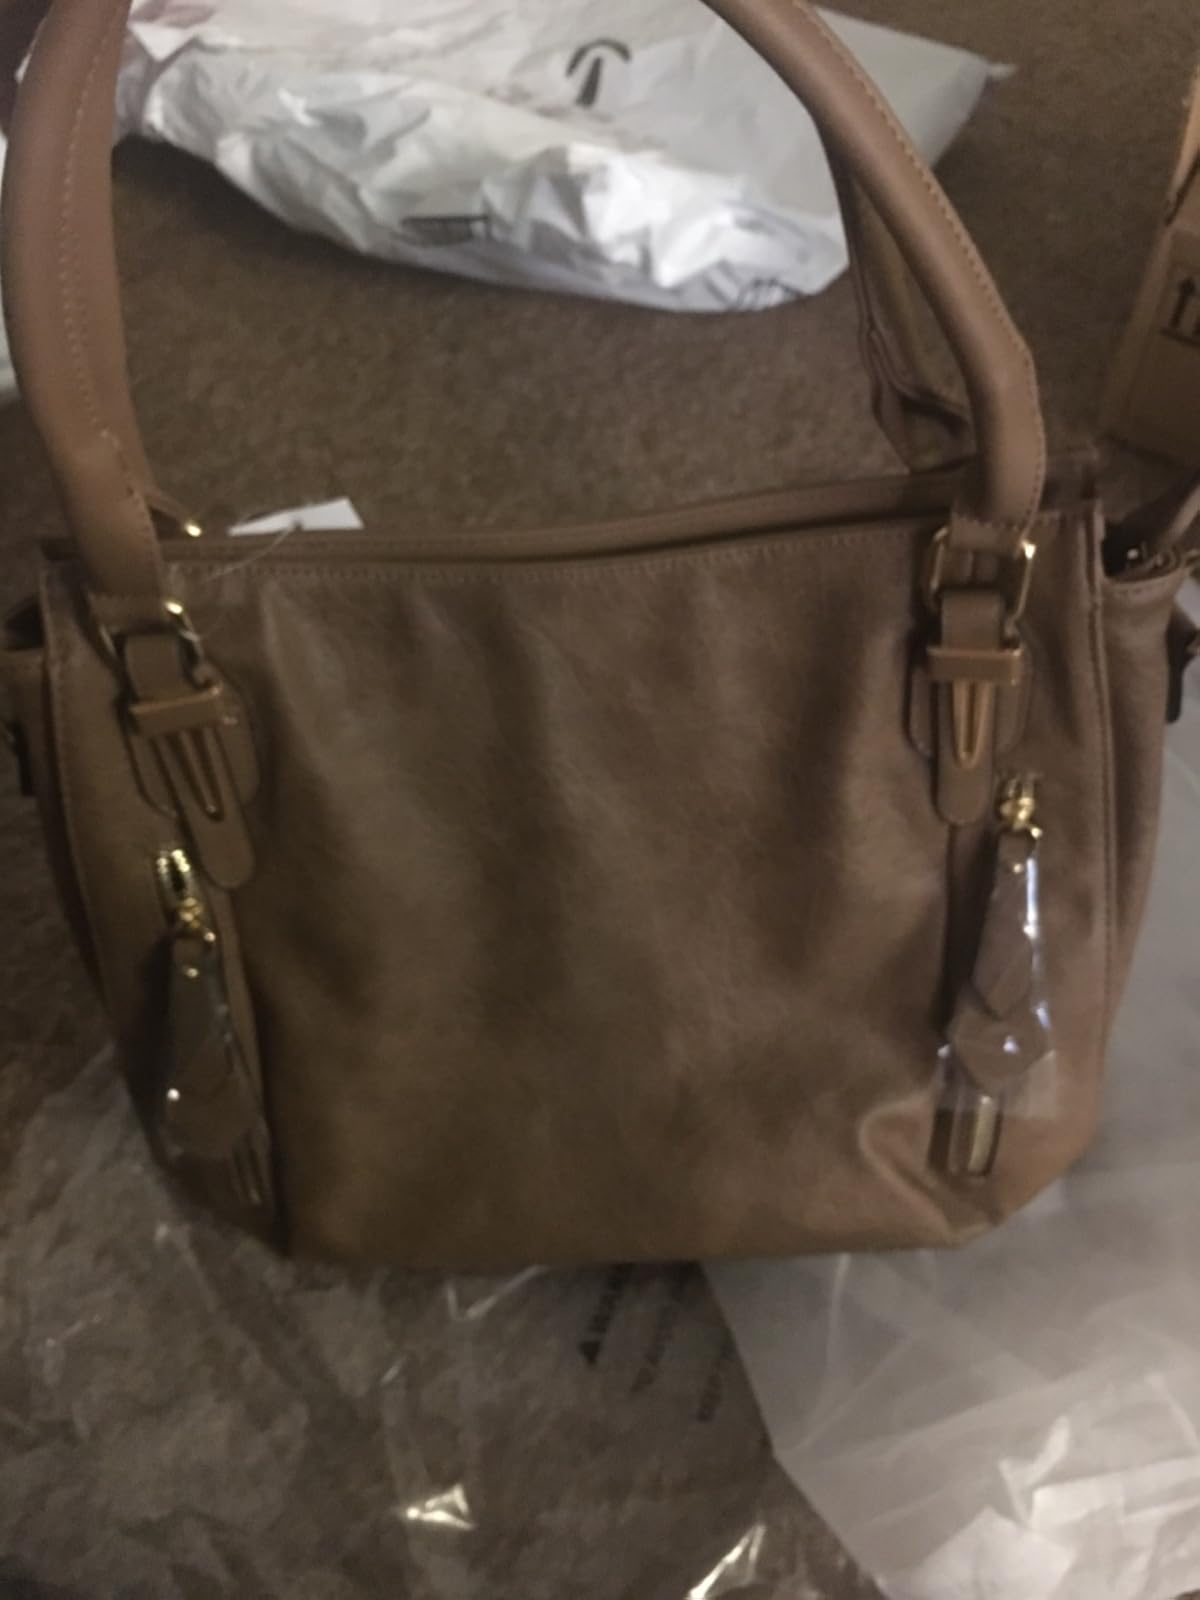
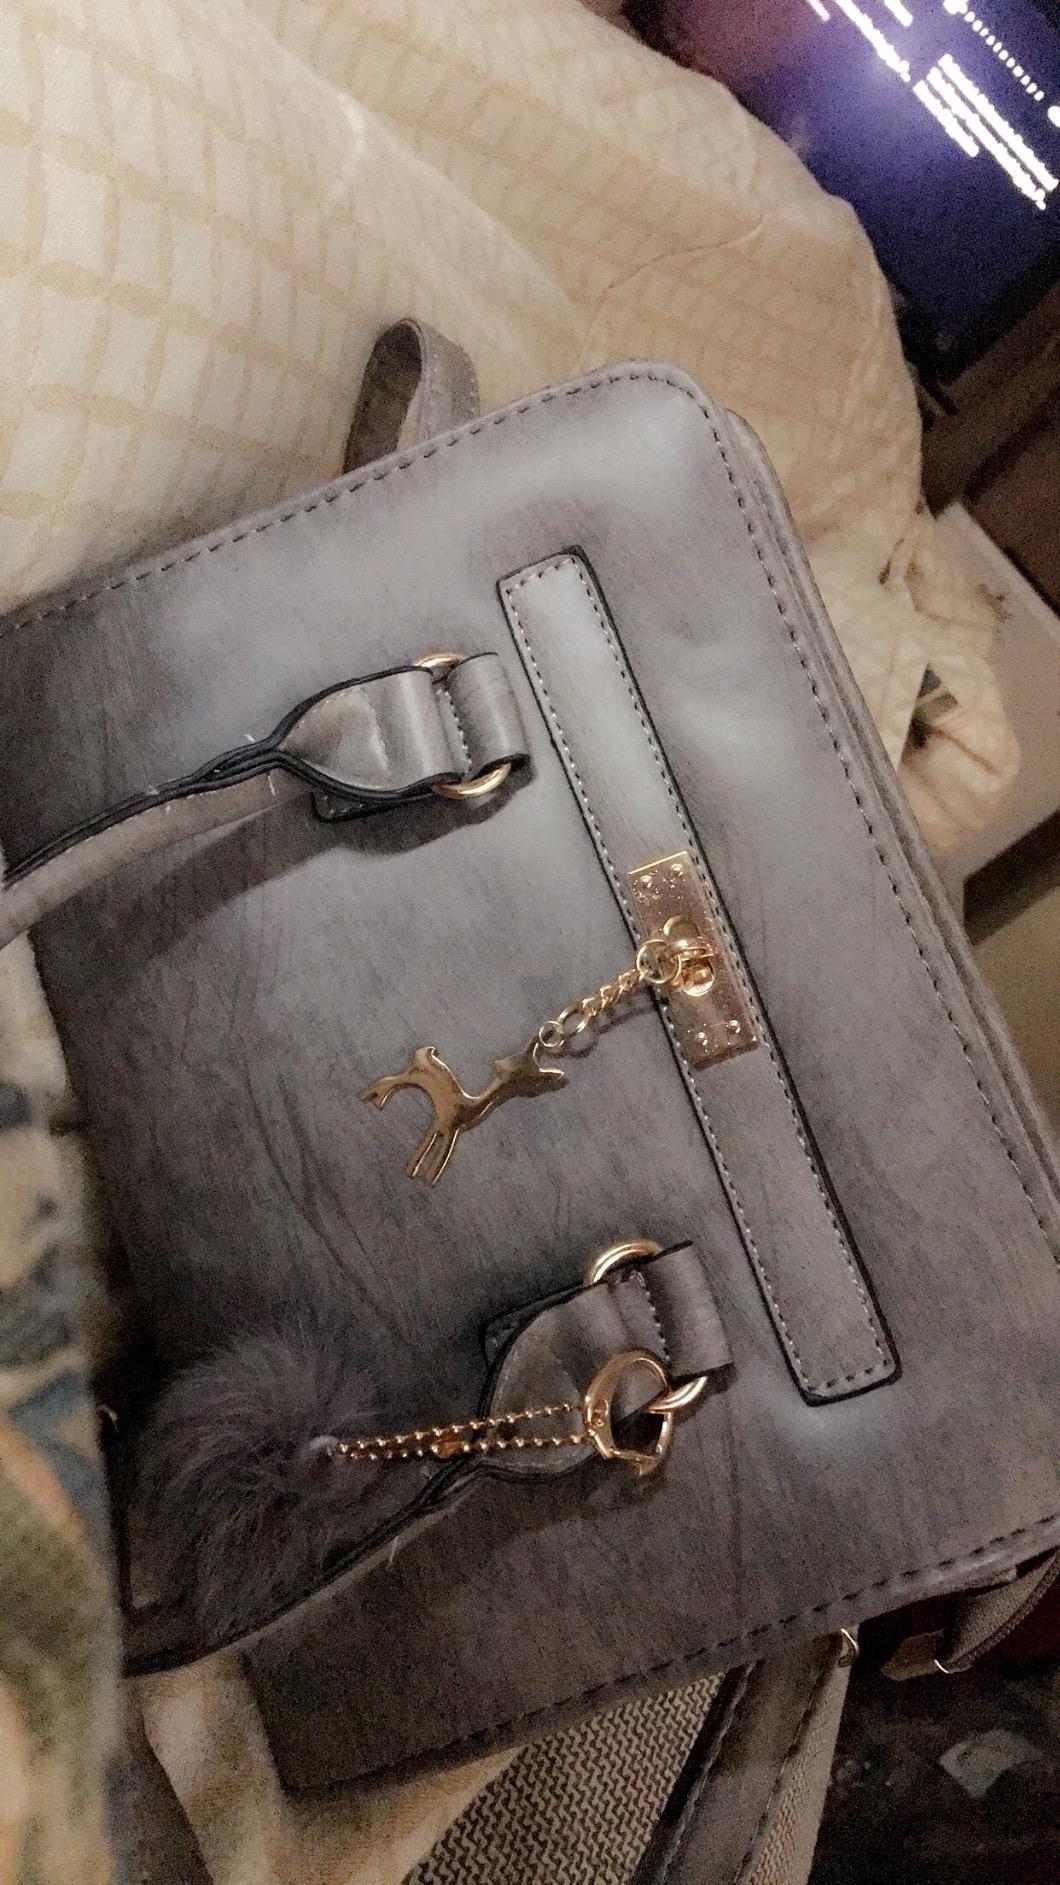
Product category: accessories_handbag
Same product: no